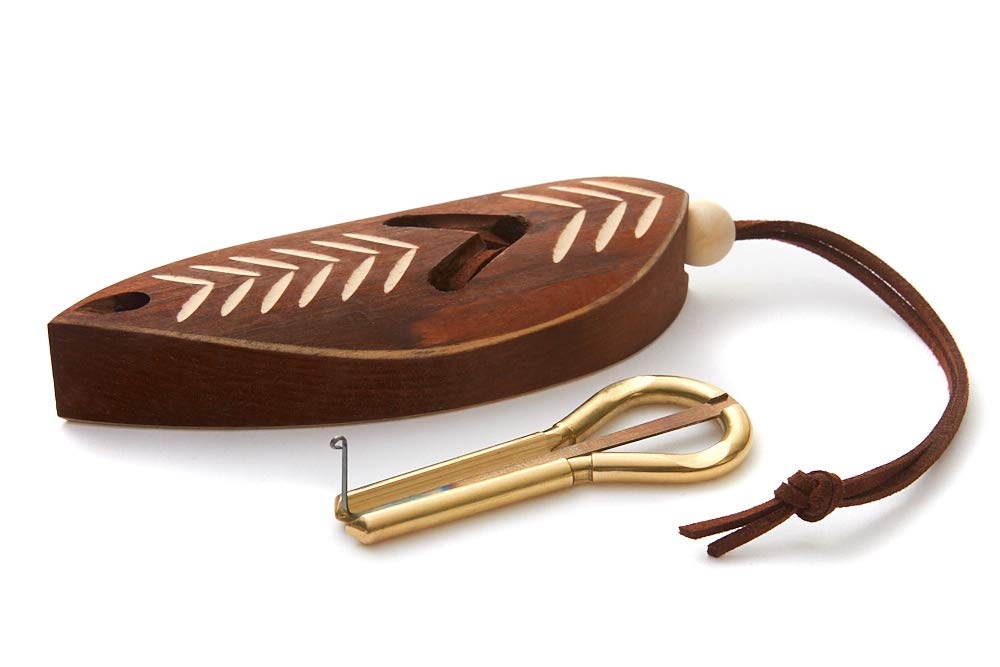
Jaw Harp By Muaro P.Potkin In Dark Wooden Case (Mouth Harp)
Not All Jews Harps Are Created Equal.Are You Looking For Cool Instruments With Boing Sound Effects To Entertain Your Kids?Do You Want To Learn How To Play A New Instrument But Have No Prior Experience With Music?Are You In Search Of Beginner Instruments To Spoil Your Music Hobbyist Friend?Presenting The Ultimate Jews Harp By Muaro!Now You Do Not Have To Settle For A Cheaply-Made Jaw Harp Bass, A Flimsy Mouth Harp Musical Instrument, Or A Low-Quality Acoustic Harp Anymore.The Mouth Harps By Muaro Are The Easy Music Tool You Need To Introduce Yourself To The Music World And Enjoy Unlimited Melodies And Beautiful Sounds!Here Are The Top 3 Reasons Why People Choose Our Jaw Harps:? Suitable For Beginners And Professional Players: The Jaw Harp Is Ideal For Those Who Do Not Have Previous Musical Experience But Wish To Start A New Music Hobby, But It Is Also Great For More Experienced Musicians Who Want To Upgrade Their Skills.? Artistic Activity For Kids: Thanks To Its Small Size And Easy Operation, The Jews Harps Can Be Used Not Only By Adults, But They Are Also An Amusing Activity To Keep Your Older Kids Happy And Occupied For Hours!? Fantastic Gift Idea: Surprise Your Musician Friend With A Unique Mouth Harp Made From Premium Materials And Handcrafted By The Famous Master Potkin In Siberia Russia!Need More Reasons?? It Is Shipped In A Perfectly Sized, Black Box? Made Of Brass And Steel Materials? 67 X 30 X 5 Mmwhat You Get:? One Harp In A Small Protective Cedar Musical Case With A Leather Cord Attachedwhat Are You Waiting For?Click Add To Cart Now, And Get The Jaw Harp Youve Always Wanted Today!
Brand: MUARO
Category: Arts & Entertainment > Hobbies & Creative Arts > Musical Instruments > Woodwinds > Jew's Harps > Traditional Jew's Harps